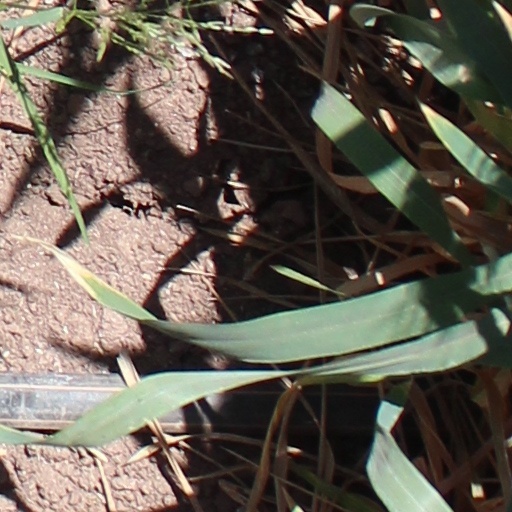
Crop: wheat